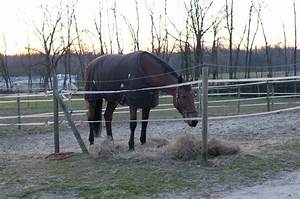
Label: cavallo